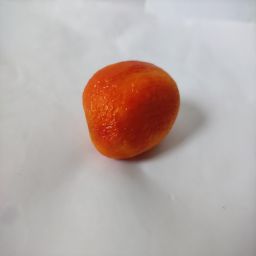
Crop: Tomato
Quality: Old